101st Airborne Division

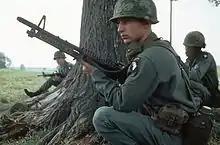
A member of the 101st Airborne Division, armed with an M60 machine gun, participates in a field exercise in 1972. M16A1 rifle in background with each soldier wearing an M1 helmet.

In the late 1970s, the division maintained one battalion on a rotating basis as the division ready force (DRF). The force was in place to respond to alerts for action anywhere in the world. After alert notification, troopers of the "hot" platoon/company, would be airborne, "wheels-up" within 30 minutes as the first responding unit. All other companies of the battalion would follow within one hour. Within 24 hours there would be one brigade deployed to the affected area, with the remainder of the division deploying as needed.